PFC CSKA Sofia

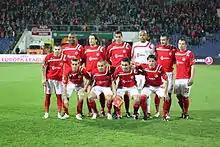
CSKA Sofia in UEFA Europa League 2011

They then faced German champions Bayern Munich in the quarter-finals. After losing 1–4 in the first leg in Munich, CSKA bowed out of the competition following a 2–1 win at home. Between 1975 and 1979, the club won two more domestic titles.